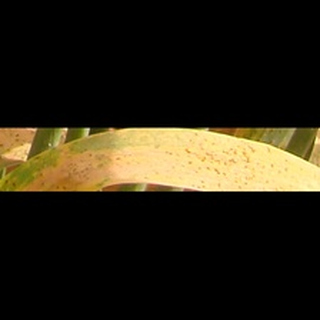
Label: wheat_brown_rust